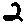
Label: 2